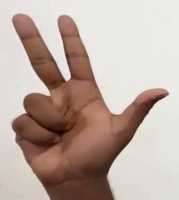
ASL sign: 3